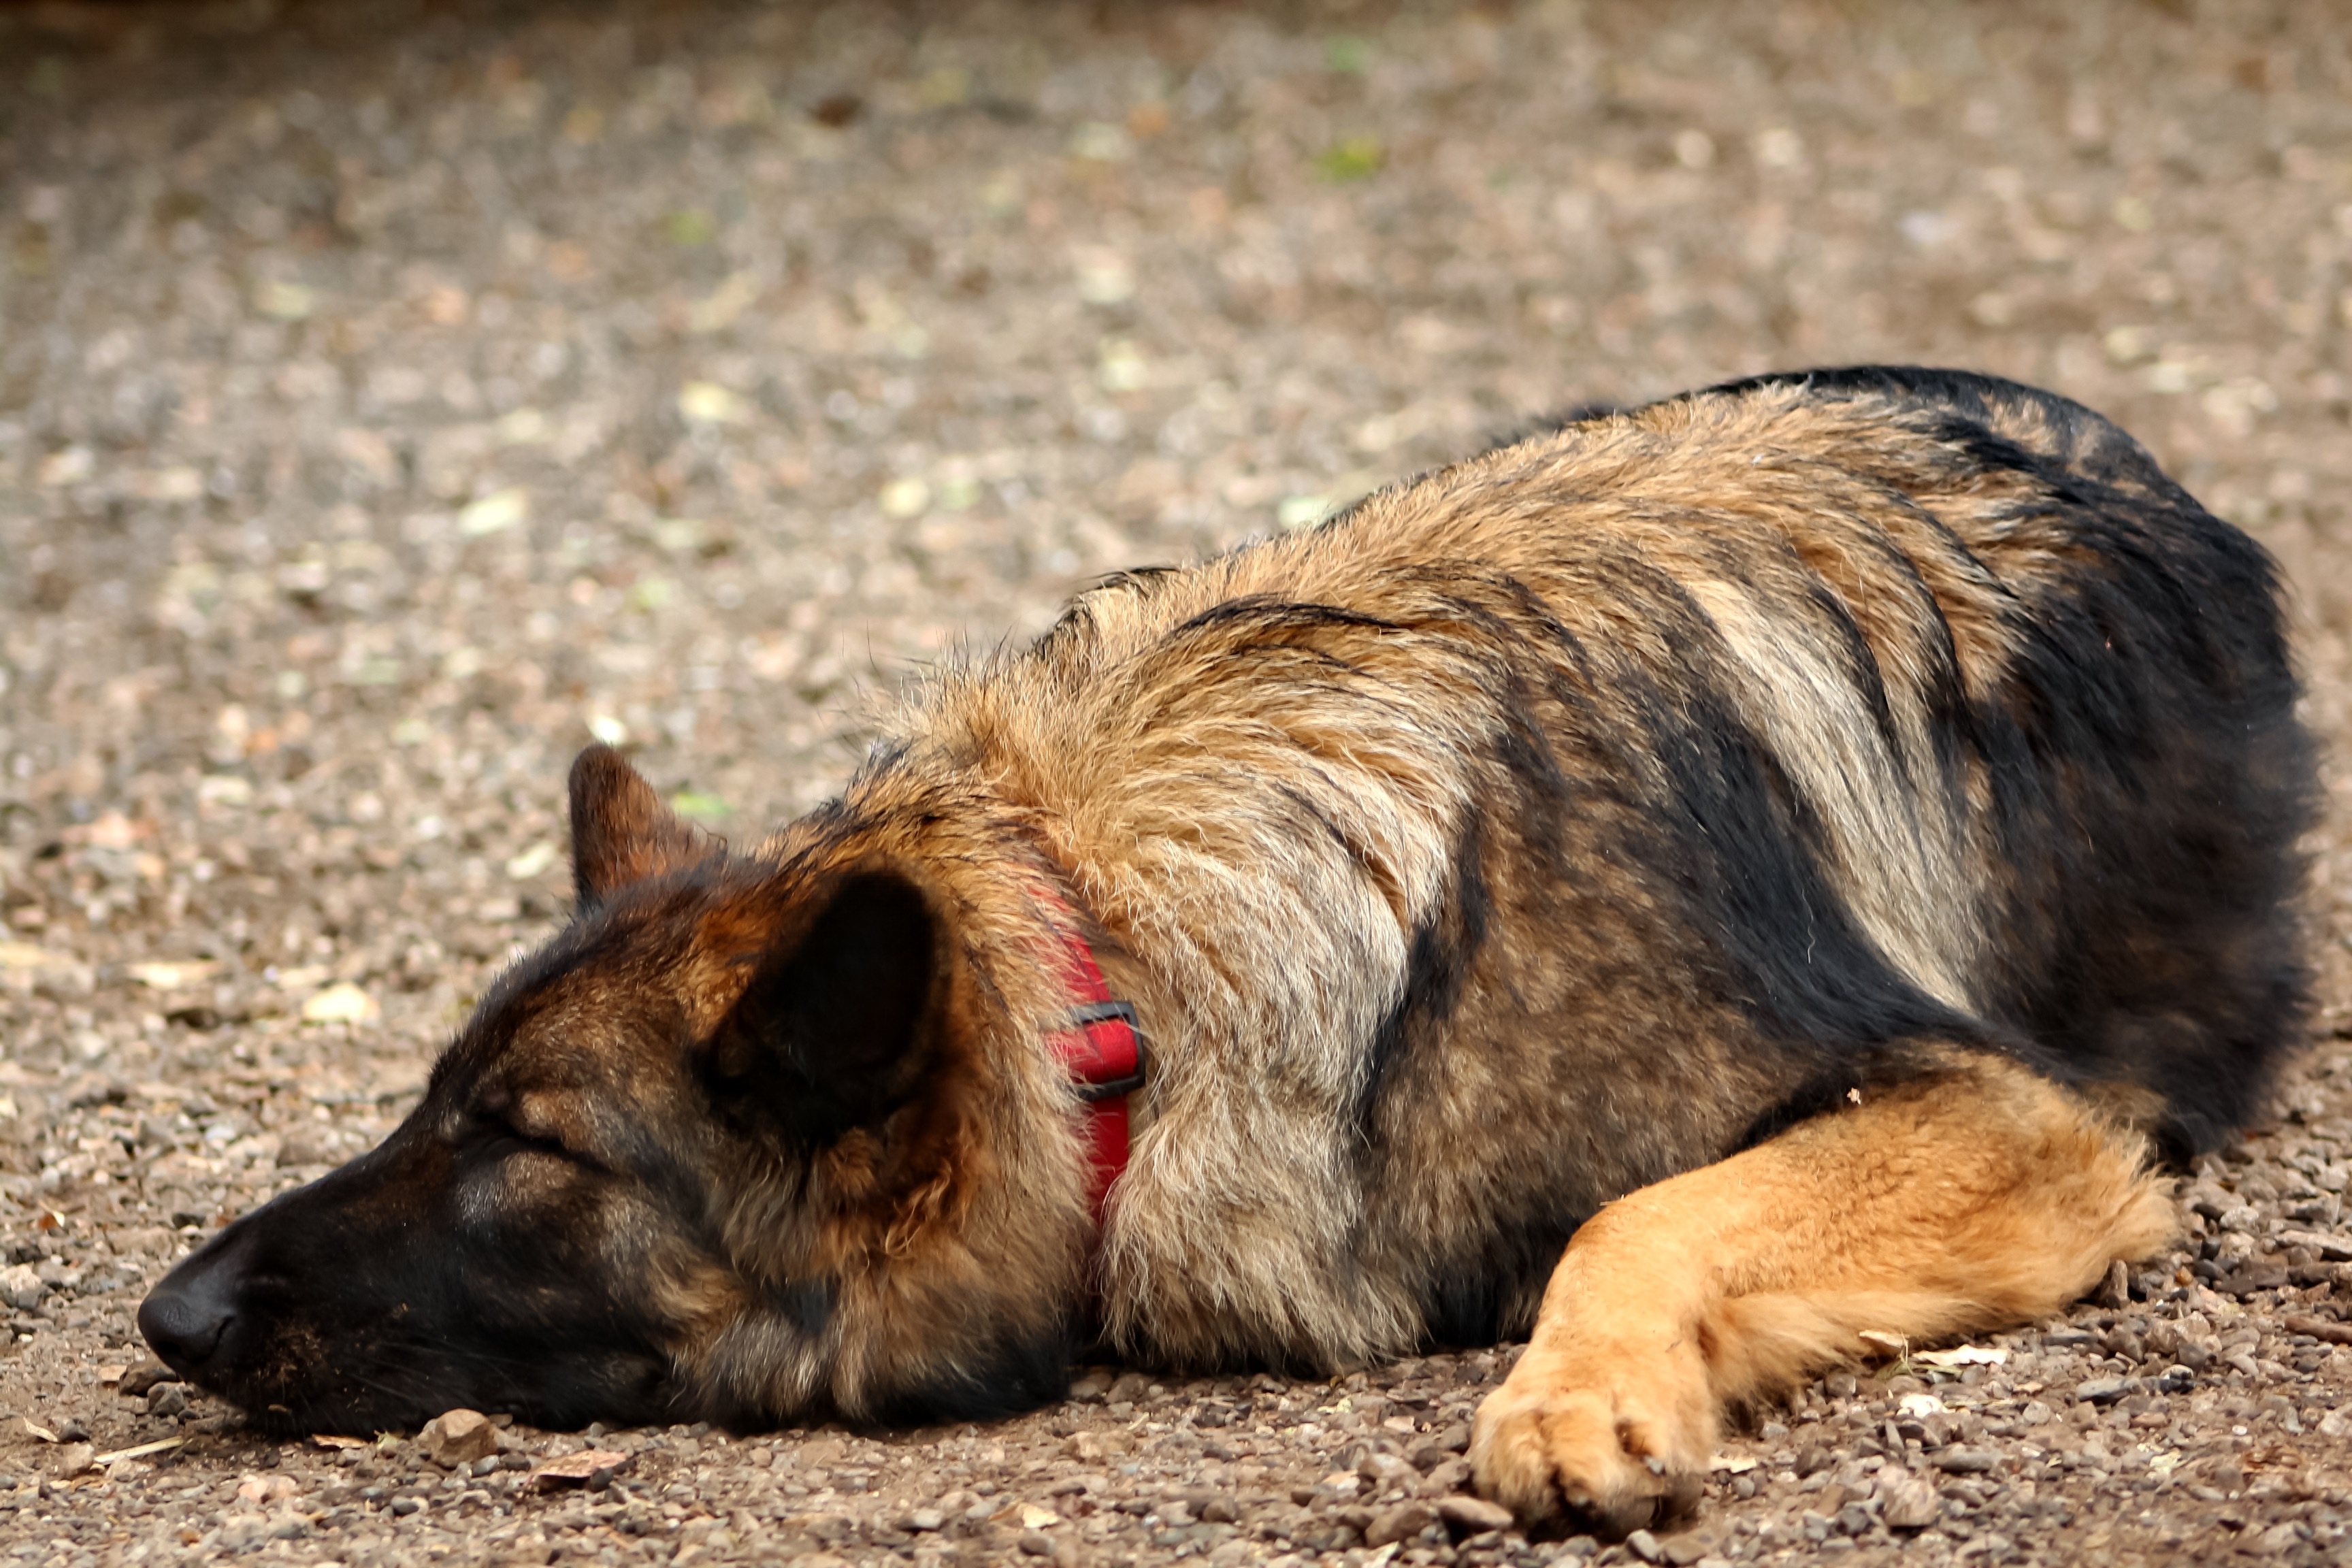
puppy, dog, wildlife, mammal, vertebrate, street dog, dog like mammal, wolfdog, german shepherd dog, dhole, lycaon pictus